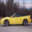
Label: automobile